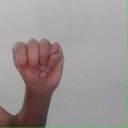
अक्षर: म